Episode 1102

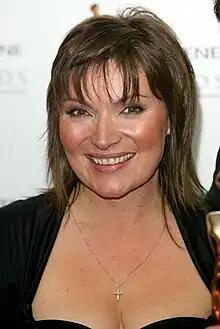
Television presenter Lorraine Kelly praised the episode.

Hannah Verdier from "The Guardian" praised "Holby City" for not relying on sensation to end the series. She said that unlike "Brookside" and "Eldorado", the show gave a final episode "far more dignified" by "going out gracefully" with a "beautifully and subtly played goodbye." Verdier believed that Jac's death from a quiet stroke rather than a dramatic stunt was "all the more powerful". She concluded that the episode is "full of warmth and a great fondness for the NHS" and it "celebrates a hospital full of characters with good intentions." Judith Woods from "The Daily Telegraph" branded it a "beautifully-judged finale", "the most powerful encomium" and "the most poignant love letter to the NHS". Woods said it contained digs at the Conservative party and "only a churl" would not "cheer" with its final scene. She concluded that the episode was "dignified, deeply moving and written with great mastery" and "had all the heft of an ending without feeling like the end." The episode featured alternate credits depicting former cast members. Louis Chilton from "The Independent" described the credits as "a mournful, slowed-down version" of the "Holby City" theme. Chilton branded the episode an "emotional finale" and the final scenes "a heartfelt tribute to the NHS."